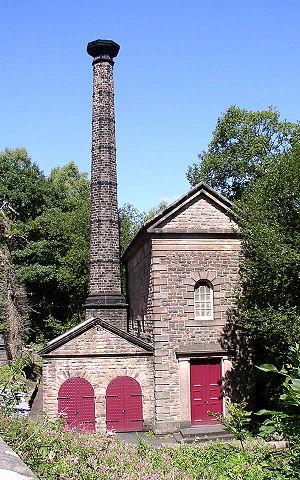
Cette liste des musées du Derbyshire, Angleterre contient des musées qui sont définis dans ce contexte comme des institutions qui recueillent et soignent des objets d'intérêt culturel, artistique, scientifique ou historique. leurs collections ou expositions connexes disponibles pour la consultation publique. Sont également inclus les galeries d'art à but non lucratif et les galeries d'art universitaires. Les musées virtuels ne sont pas inclus.